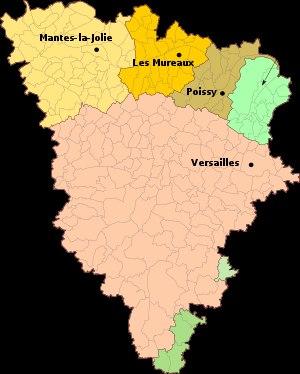
Le département des Yvelines est un département français, appartenant à la grande couronne de la région Île-de-France. Créé le 1ᵉʳ janvier 1968 en application de la loi du 10 juillet 1964, c'est le plus étendu des départements issus du démembrement de l'ancienne Seine-et-Oise et le huitième département français par la population. L'Insee et la Poste lui attribuent le code 78 repris de l'ancienne Seine-et-Oise. Son conseil départemental est présidé par Pierre Bédier. Ses habitants sont appelés les Yvelinois.